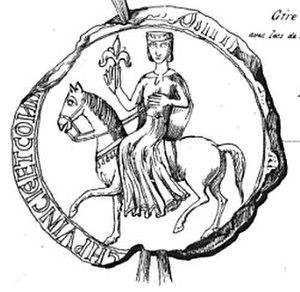
Sancie de Provence, née probablement vers 1228 et morte le 9 novembre 1261 à Berkhamsted, est une noble issue de la maison de Barcelone, devenue par mariage comtesse de Cornouailles et reine de Germanie. Elle ne sera toutefois jamais sacrée impératrice.